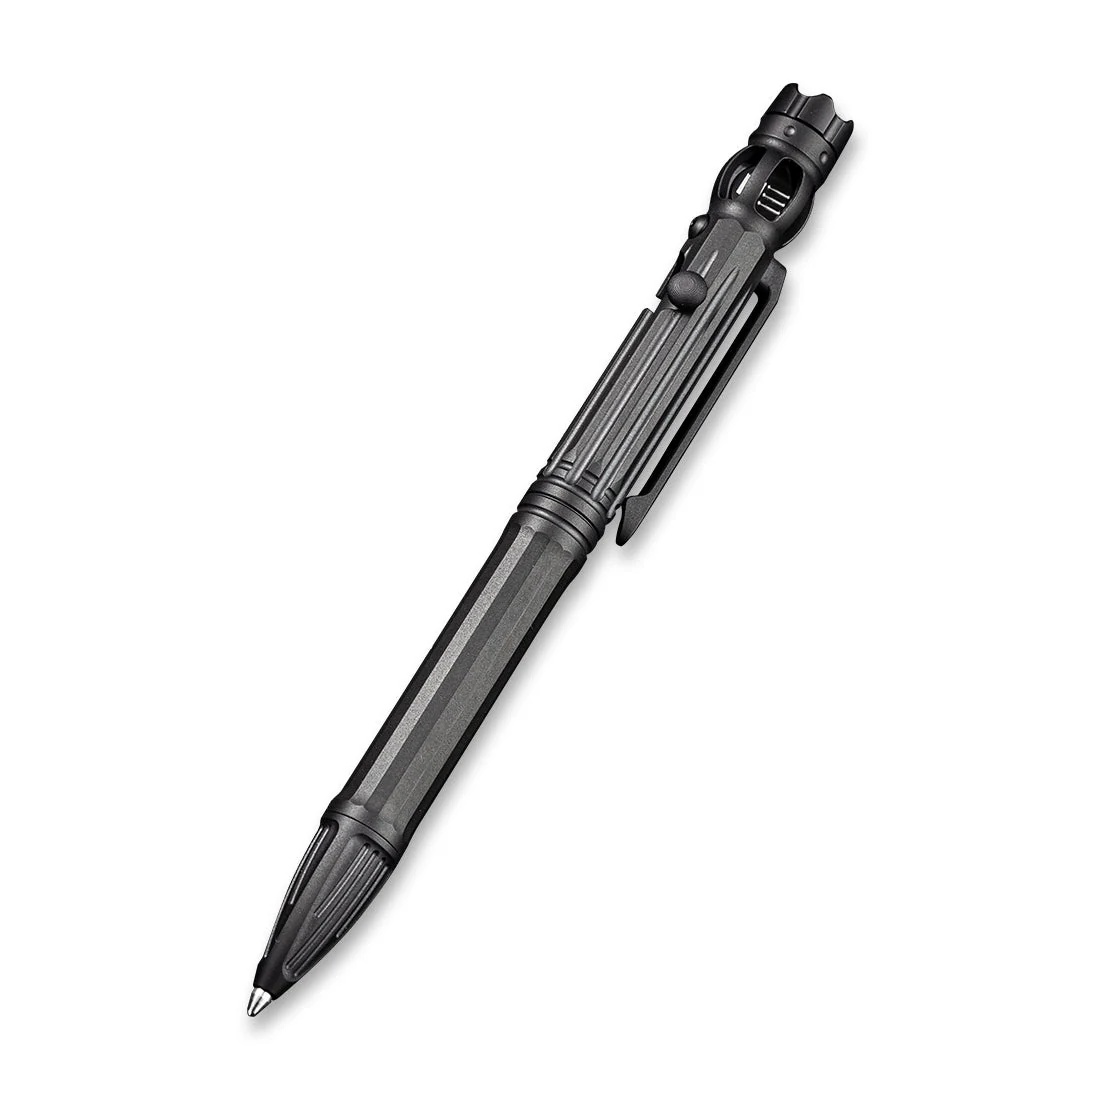
WEKNIFE | Baculus Titanium Tactical Pen | TP-07B
Description & Specifications: Model Number: TP-07B Model Name: Baculus Overall Length: 5.38" / 136.6mm Diameter: 0.5" / 12.7mm Weight: 0.97oz / 27.6g Body Material: 6AL4V Titanium Body Color: Black Clip Material: 6AL4V Titanium Screws Material: 6AL4V Titanium With A Spinner And A Glassbreaker Tip Ink Cartridge: SCHMIDT EasyFLOW 9000M or similar Ink color: Black
Brand: Tamreen General Trading
Category: Sporting Goods > Outdoor Recreation > Camping & Hiking > Camping Tools > Camping Pens